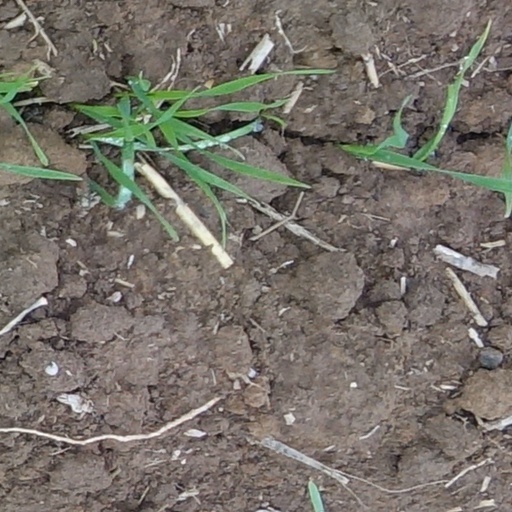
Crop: wheat